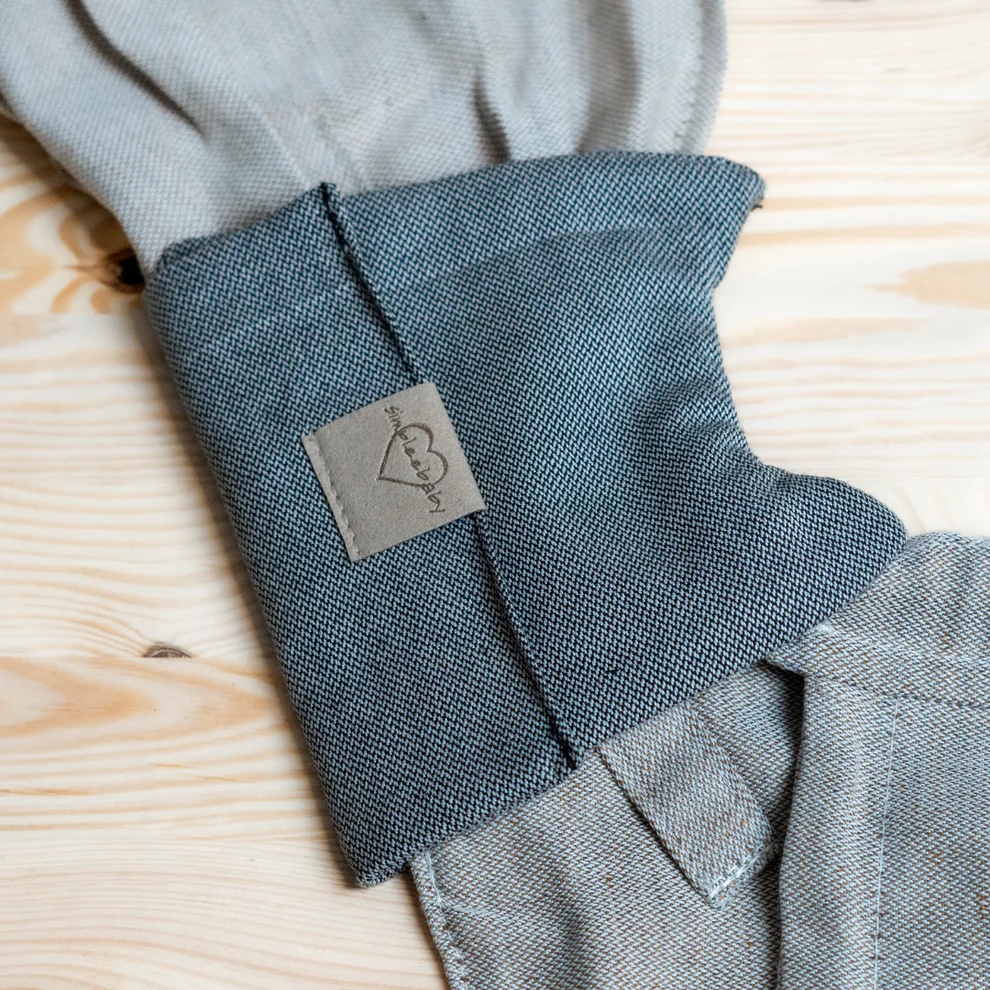
Gurtschoner - dunkles grau -
Praktische Gurtschoner für deine Babytrage – Hygienisch, weich und super einfach anzubringen Babys sind neugierig und entdecken die Welt gerne mit dem Mund. Unsere Gurtschoner schützen die Gurte deiner Babytrage vor Speichel, Flecken und Abnutzung, damit alles sauber und hygienisch bleibt. Deine Vorteile auf einen Blick: Hygienisch & praktisch: Schützen vor Feuchtigkeit, Schmutz und Abnutzung. Einfache Handhabung: Schnell mit Klettverschluss anzubringen und ideal für unterwegs. Pflegeleicht: Maschinenwaschbar für eine stressfreie Reinigung. Weich & sanft: Hautfreundliche Materialien, die Babyhaut schonen und angenehm zu tragen sind. Egal, ob zu Hause oder unterwegs – unsere Gurtschoner sind die perfekte Ergänzung für deine Babytrage. Sie sorgen für mehr Hygiene, Komfort und verlängern die Lebensdauer deiner Trage.
Brand: Simpleebaby
Category: Baby & Toddler > Baby Transport Accessories > Baby Carrier Accessories > Baby Carrier Bibs